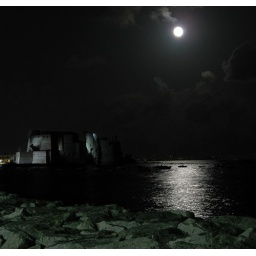
in the magic light of the moon the black fishermen wander and the castle dreams to sail away